Hulda Flood

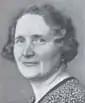
Hulda Flood

Hulda Flood (25 September 1886 – 18 November 1968) was a Swedish politician (Social Democrat), feminist and trade unionist.